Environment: real
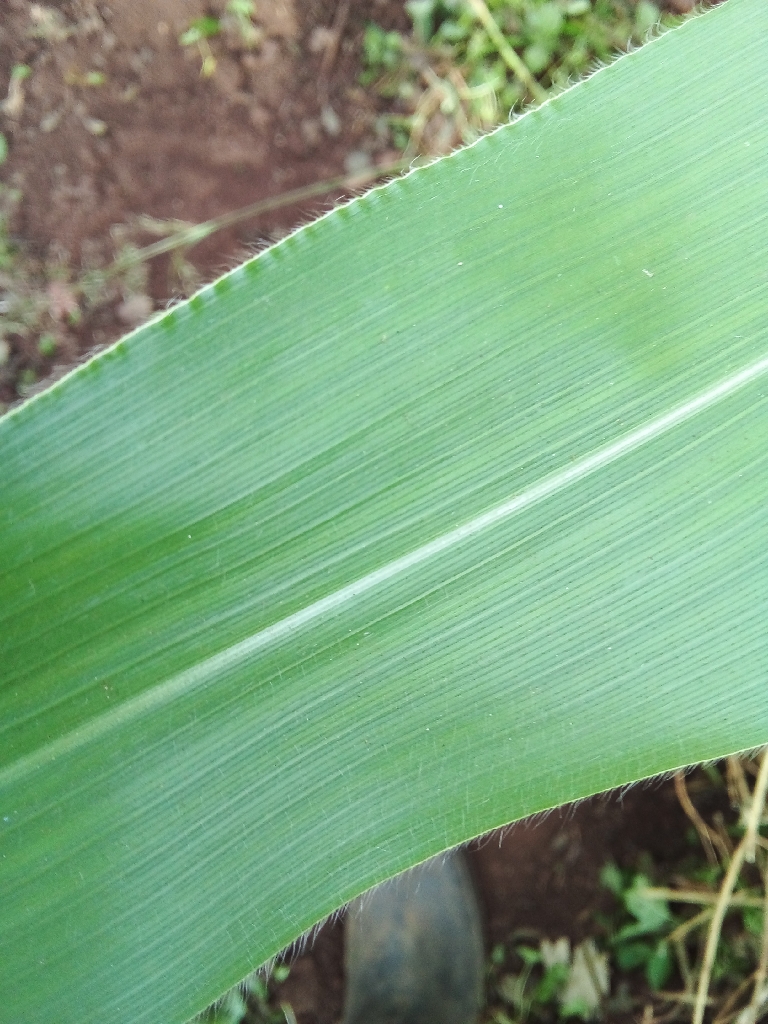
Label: healthy